Diary of a Wimpy Kid: Hard Luck

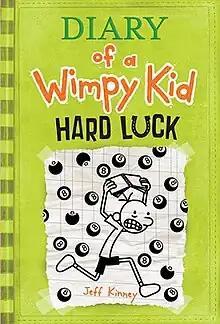
First edition hardcover

Diary of a Wimpy Kid: Hard Luck is a children's novel written by Jeff Kinney and the eighth book in the "Diary of a Wimpy Kid" series. It was released on November 5, 2013. In this book, Greg's best friend Rowley ditches him, and Greg struggles to make new friends. On Easter, he finds a Magic 8 Ball and attempts to change his luck by using it to make decisions for him and cheat at school. "Hard Luck" received generally positive reviews from critics and was the bestselling book of 2013.